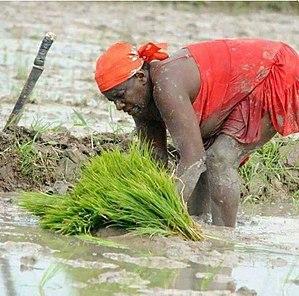
UNE FEMME QUI TRAVAILLE MANUELLEMENT DANS UN CHAMPS DE RIZ EN CASAMANCE (SUD DU SÉNÉGAL) This is an image of ""African people at work"" from Senegal"